Bob Mackie

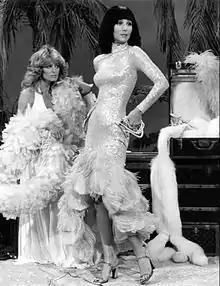

In Mackie's early career he worked as a sketch artist for French haute couturier Jean Louis, who is noted for crafting stage gowns worn by actress Marlene Dietrich during her career as a cabaret singer. As one of his first assignments, he drew the original sketch of Marilyn Monroe’s dress worn in 1962 at President John F. Kennedy's birthday celebration at Madison Square Garden in New York.